Ratnagiri Fort, Andhra Pradesh

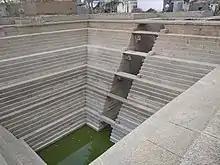
The stepwell ("kalyani") at Ratnagiri

The fort spans over two hills, known as Ratnagiri and Venkatagiri. It has several structures, including the ruined Pattrappa temple. There is a large stepwell ("kalyani"), which was built as a swimming pool for a queen. The former bath area of the queen also has a Krishna shrine, where the queen performed "puja" (worship) after the bath. Another stepwell named "Pala Bavi" is used by the devotees visiting a temple dedicated to the goddess Kolhapuramma. An old Jain temple is located nearby.